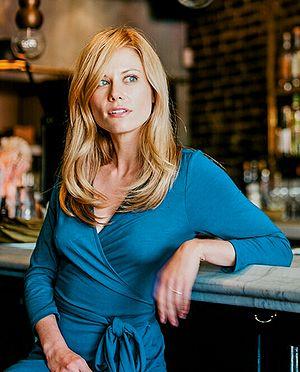
Claire Coffee est une actrice américaine, née le 14 avril 1980 à San Francisco.
Grimm est une série télévisée américaine mêlant récit policier et fantasy urbaine de 123 épisodes de 42 minutes créée par David Greenwalt et Jim Kouf, qui a été diffusée simultanément du 28 octobre 2011 au 31 mars 2017 sur NBC aux États-Unis et sur CTV et CTV Two au Canada.